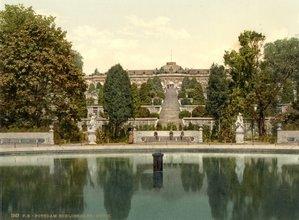
Le palais de Sanssouci ou Sans-Souci est l'ancien palais d'été du roi de Prusse Frédéric II. Il est situé à Potsdam, dans le Land du Brandebourg, à vingt-six kilomètres au sud-ouest de Berlin. Il fut bâti entre 1745 et 1747 par l'architecte Georg Wenzeslaus von Knobelsdorff dans un style issu du rococo, que l'on nomme rococo frédéricien. Il est également renommé pour ses fabriques, ses jardins et les autres extravagances du parc de Sanssouci, attenant à l'édifice.